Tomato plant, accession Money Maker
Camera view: tilt-top (135 deg); turntable rotation: 120 degrees
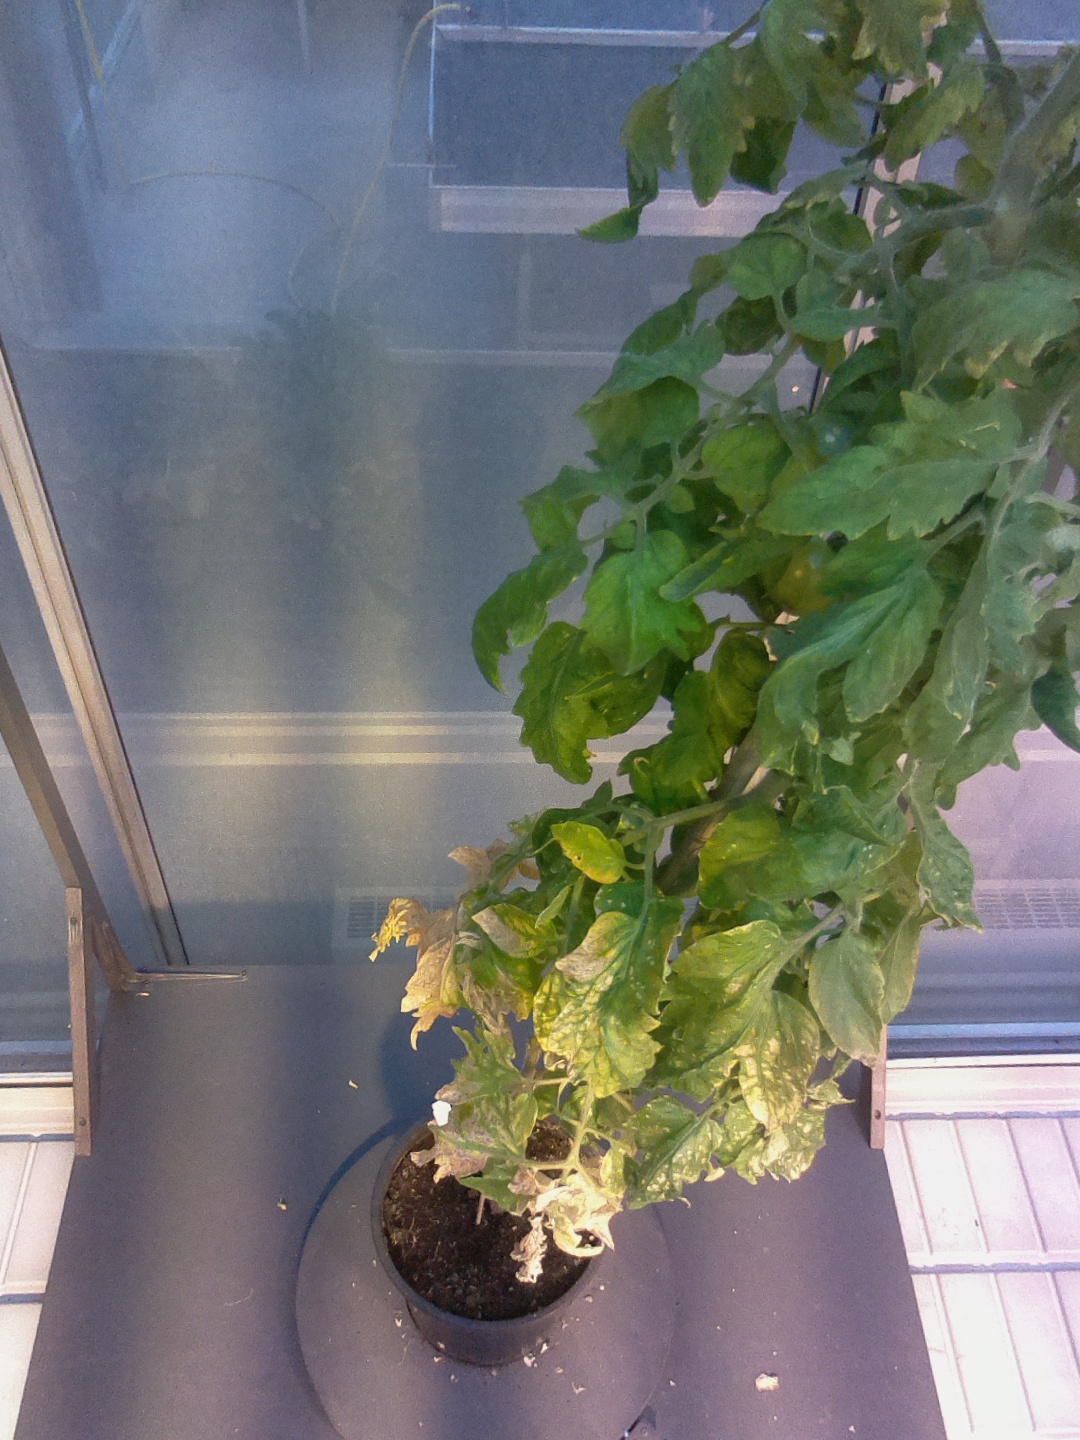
BBCH growth stage 79: 90% -100% of final fruit size